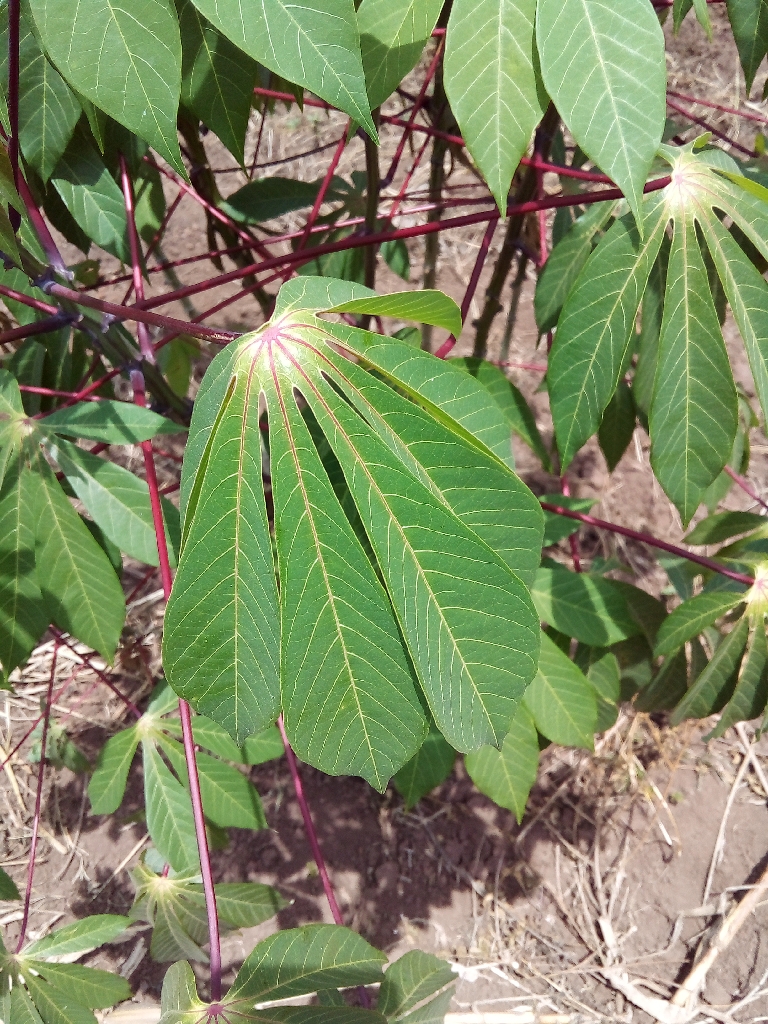
Label: healthy